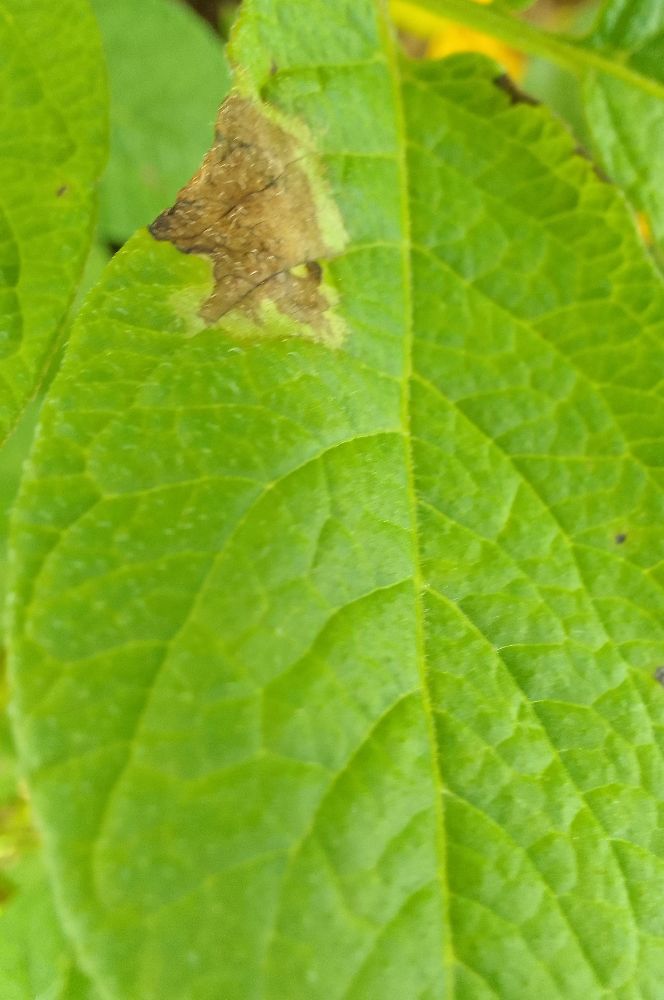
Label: Late blight